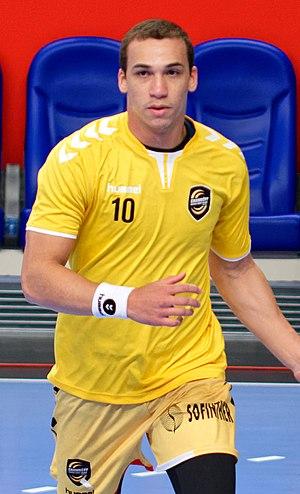
Rencontre de championnat de LidlStarLigue entre le PSG et chambéry. A coubertin, le 15 mars 2017.
João Pedro Francisco da Silva, né le 29 janvier 1994 à Nova Iguaçu, est un handballeur brésilien, jouant au poste de demi-centre avec l'équipe nationale du Brésil et le Steaua Bucarest.